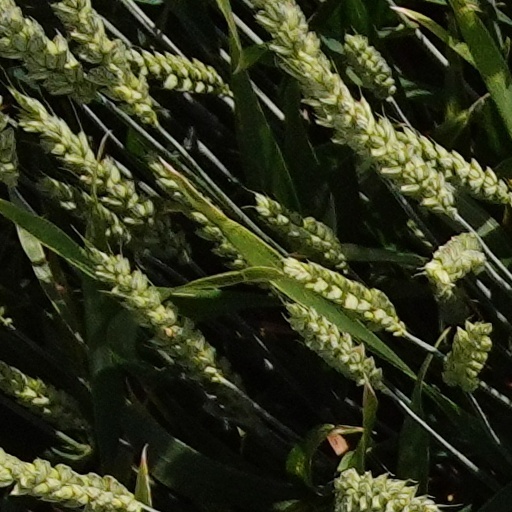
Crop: wheat